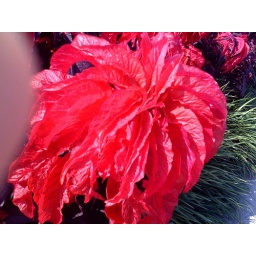
Bright bright red flowers in front of Burruss Hall (and my finger too)